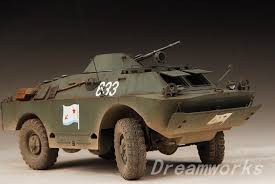
Label: BRDM